Visit to a Chief's Son

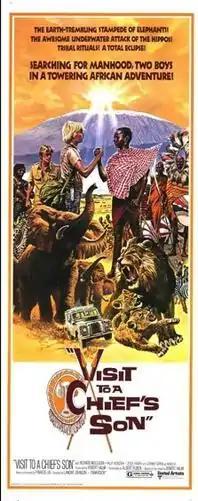
Film poster

Visit to a Chief's Son is a 1974 American biographical adventure film directed by Lamont Johnson and starring Richard Mulligan and Johnny Sekka.